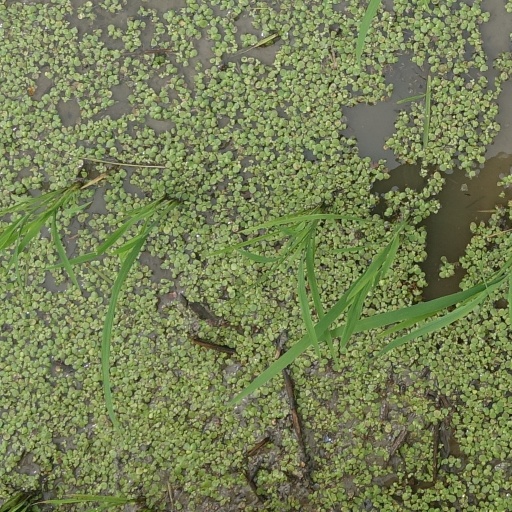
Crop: rice